Supriya Paul

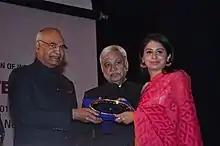
Paul receiving National Media Award from President of India

Supriya Paul (born 16 September 1993) is an Indian entrepreneur, the co-founder and CEO of Josh Talks. She has written a book, "All You Need Is Josh: Stories of Courage and Conviction in 21st-century India".